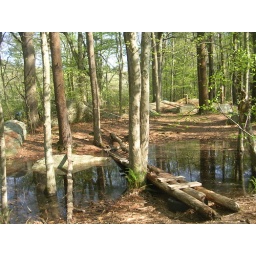
the water was so high it almost went over this bridge